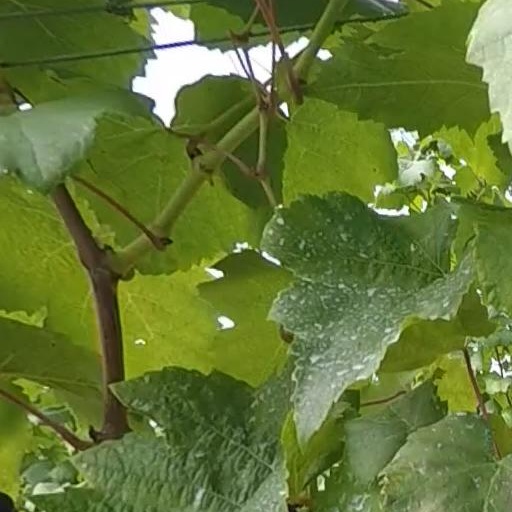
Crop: grape